Battle of Blair's Landing

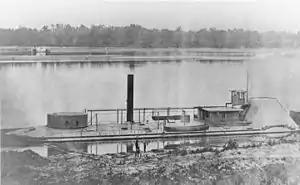
USS "Osage"

Lieutenant Thomas Oliver Selfridge Jr., commanding the "Osage", ordered the "Lexington" into action. In response, Lieutenant George M. Bache moved the "Lexington" toward the river's edge, guns blazing, disabling one Confederate gun. At this, Green's cavalrymen opened a terrific blast of small arms fire at the Union vessels. The Union infantry aboard the transports fired back, while shielded by cotton bales and sacks of oats. A section of guns on the transport "Emerald", a howitzer aboard the "Black Hawk", and four heavy Parrott rifles on the "Rob Roy" added to the fire directed at Green's dismounted troopers. John D. Winters asserted that the guns and Union infantry were first landed on the east bank before they came into action. The Confederate battery fired on the "Hastings", but its first shot fell short. As the "Hastings" quickly steamed away, more missed shots passed overhead.